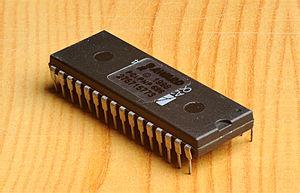
Un composant électronique est un élément destiné à être assemblé avec d'autres afin de réaliser une ou plusieurs fonctions électroniques. Les composants forment de très nombreux types et catégories, ils répondent à divers standards de l'industrie aussi bien pour leurs caractéristiques électriques que pour leurs caractéristiques géométriques.